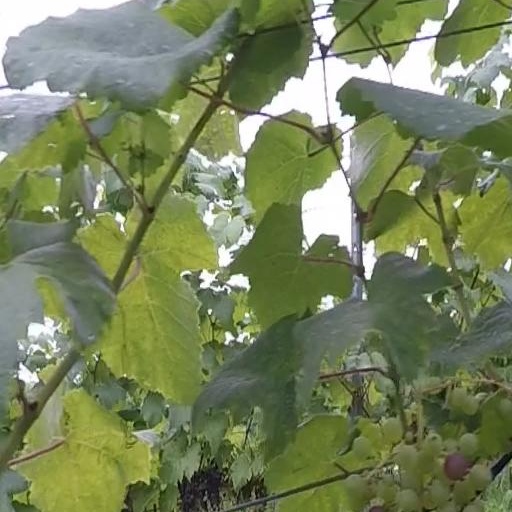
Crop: grape